O'Donel House and Farm

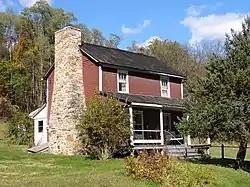
O'Donel House and Farm, October 2010

O'Donel House and Farm is a historic home and farm complex located at Toboyne Township near Blain in Perry County, Pennsylvania. The complex consists of the farm house, bank barn, wood shed, outhouse, and combination washhouse / smokehouse. The two bay house, erected about 1863, is built in the log corner post style ("pièce-sur-pièce") and rests on a foundation of coursed fieldstone.